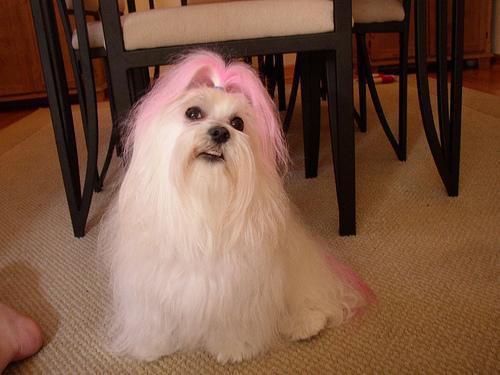
Maltese_dog